Boeing F-15EX Eagle II

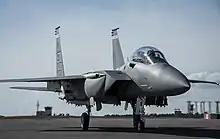
The first F-15EX delivery at Eglin Air Force Base, Florida

Although it is not expected to be as survivable against the latest air defenses as the fifth-generation F-22 and F-35, the F-15EX can supplement the former in air superiority missions by performing homeland and airbase defense, enforcing no-fly zones against limited air defenses, and deploying outsized standoff weapons in support of stealth fighters at the frontline. In July 2020, the U.S. Defense Department ordered eight F-15EXs over three years for $1.2 billion. The F-15EX made its maiden flight on 2 February 2021.